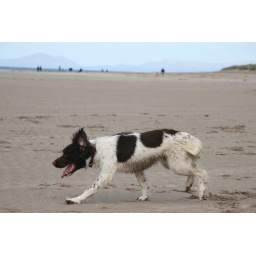
Mad wet dog in sand heaven!